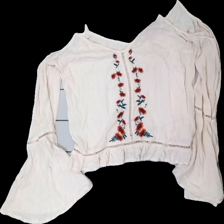
View: front
Type: Top
Category: Ladies
Brand: Guess
Colors: Pink, Red, Green
Material: 100% viscose
Pattern: Embroidered
Cut: Regular
Size: M
Season: All
Damage location: bottom center
Damage 2 location: middle center
Price range: 50-100
Recommended usage: Reuse
Description: rosa tröja med öppna axlar och stora armar, broderad fram med blommor